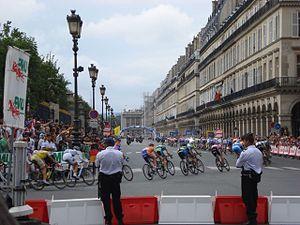
L’étape des Champs-Élysées du Tour de France constitue l'ultime étape du Tour de France, une course cycliste par étapes.
La 20ᵉ étape du Tour de France 2007 a lieu le 29 juillet. Le parcours de 130 kilomètres relie Marcoussis à Paris. Le lieu de Marcoussis a été choisi pour marquer la présence en France de la Coupe du monde de rugby 2007, puisque s'y trouve le Centre national du rugby.